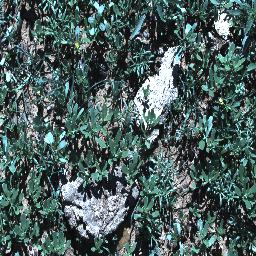
Label: negative